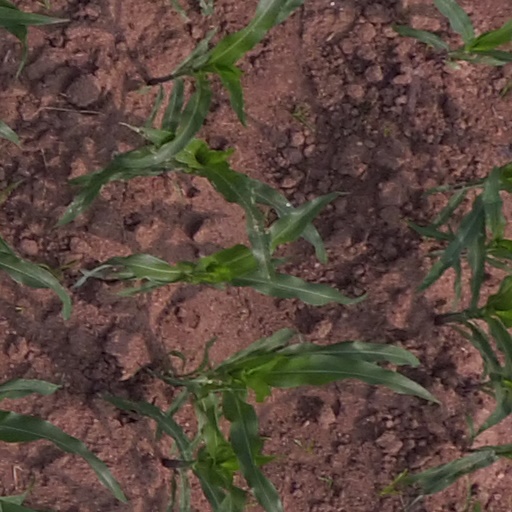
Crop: maize; corn